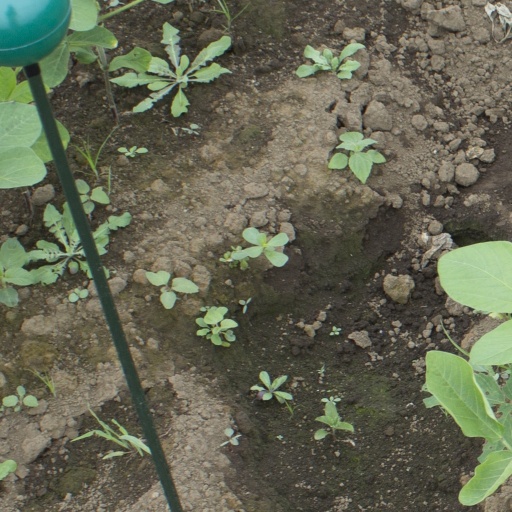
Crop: soybean